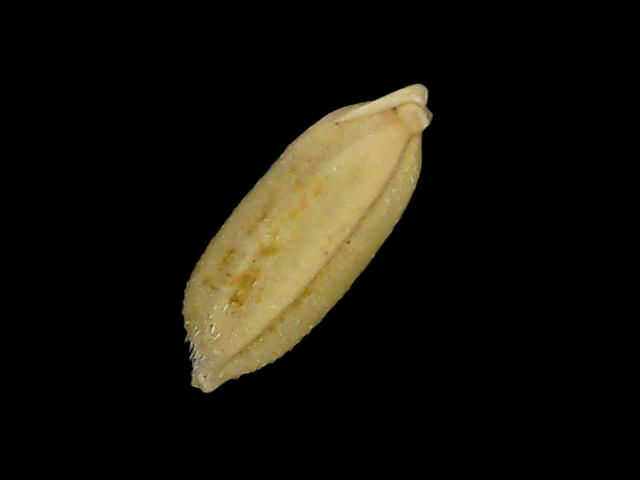
Rice variety: Bd52